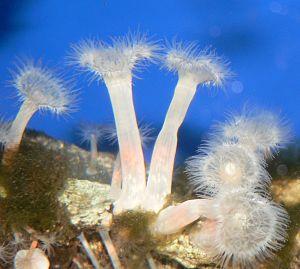
Metridium est un genre de cnidaires de l'ordre des Actiniaria de la famille des Metridiidae.